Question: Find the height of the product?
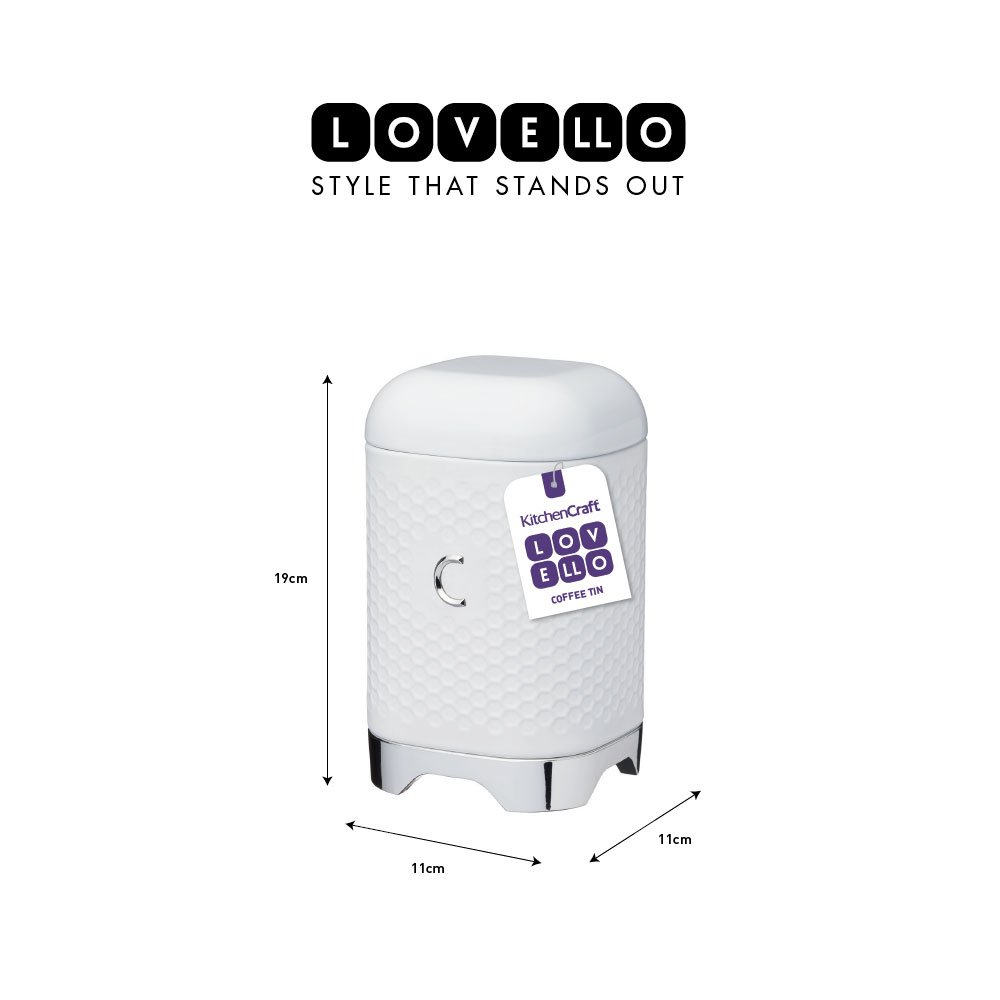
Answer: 19.0 centimetre